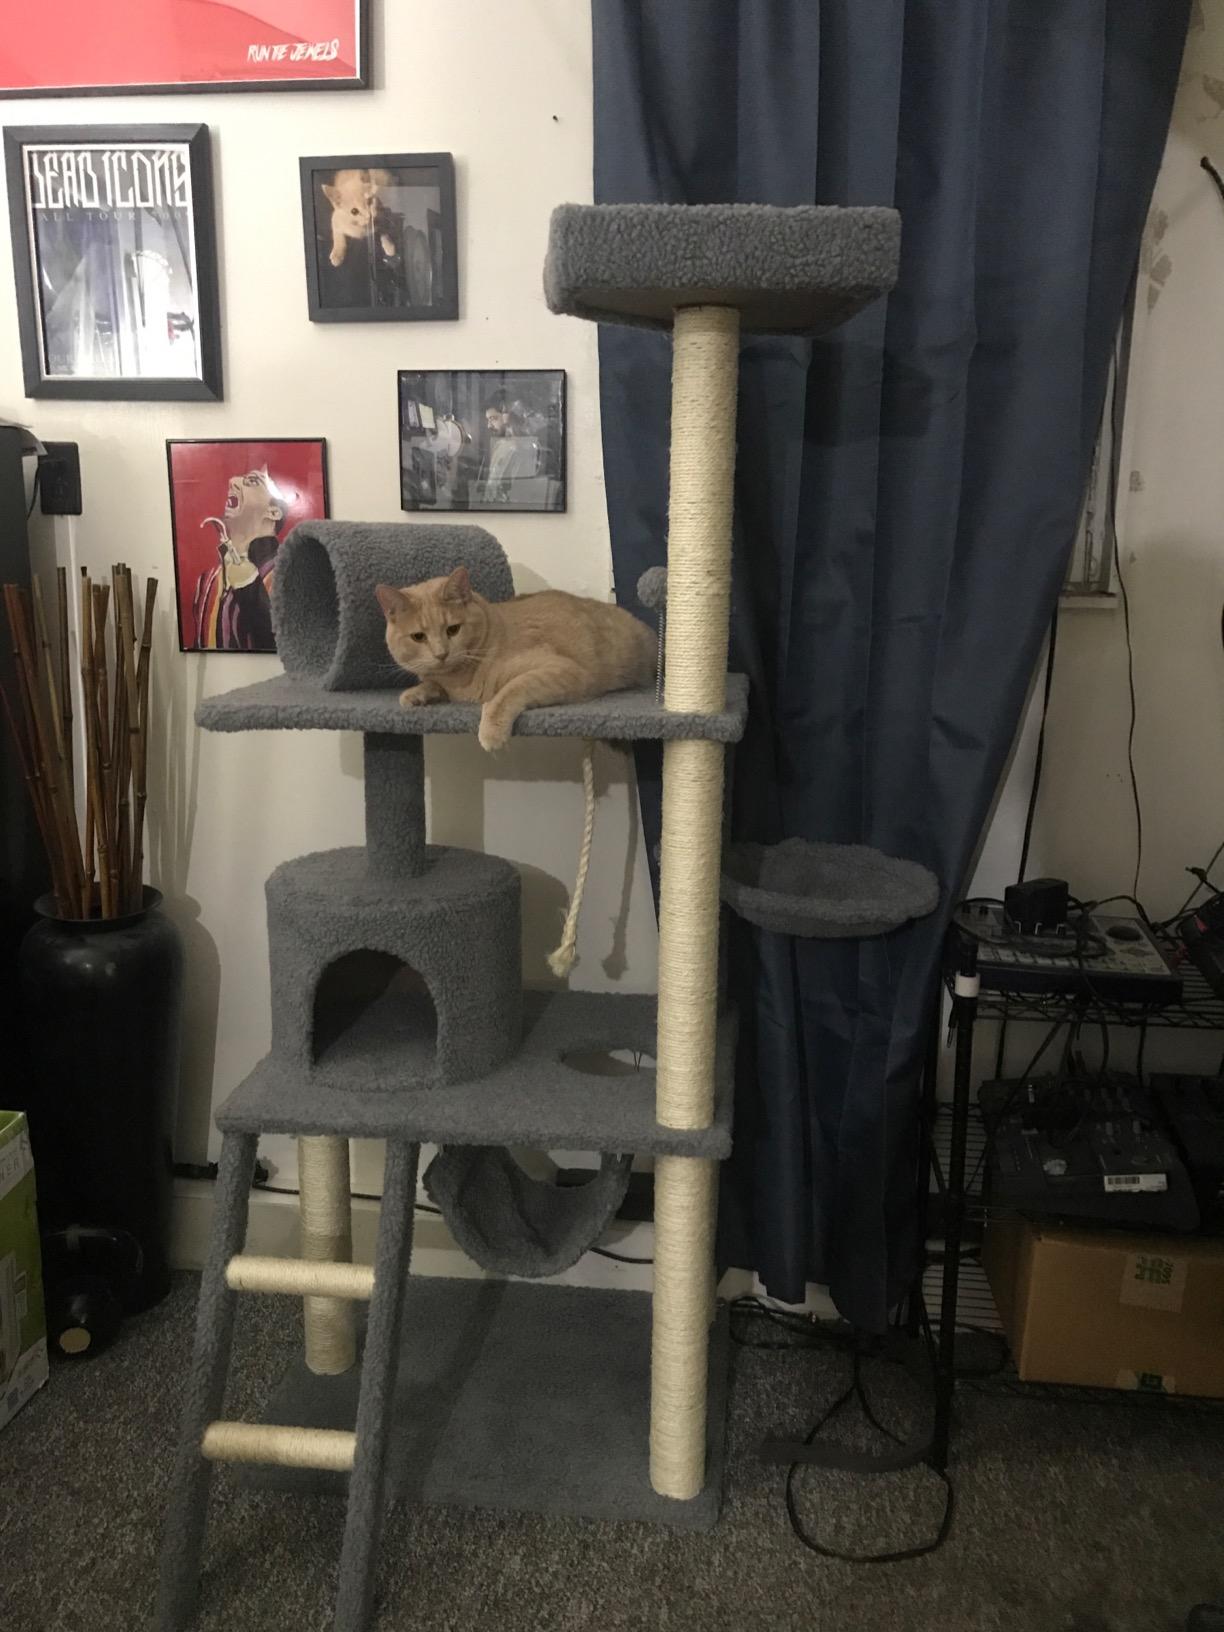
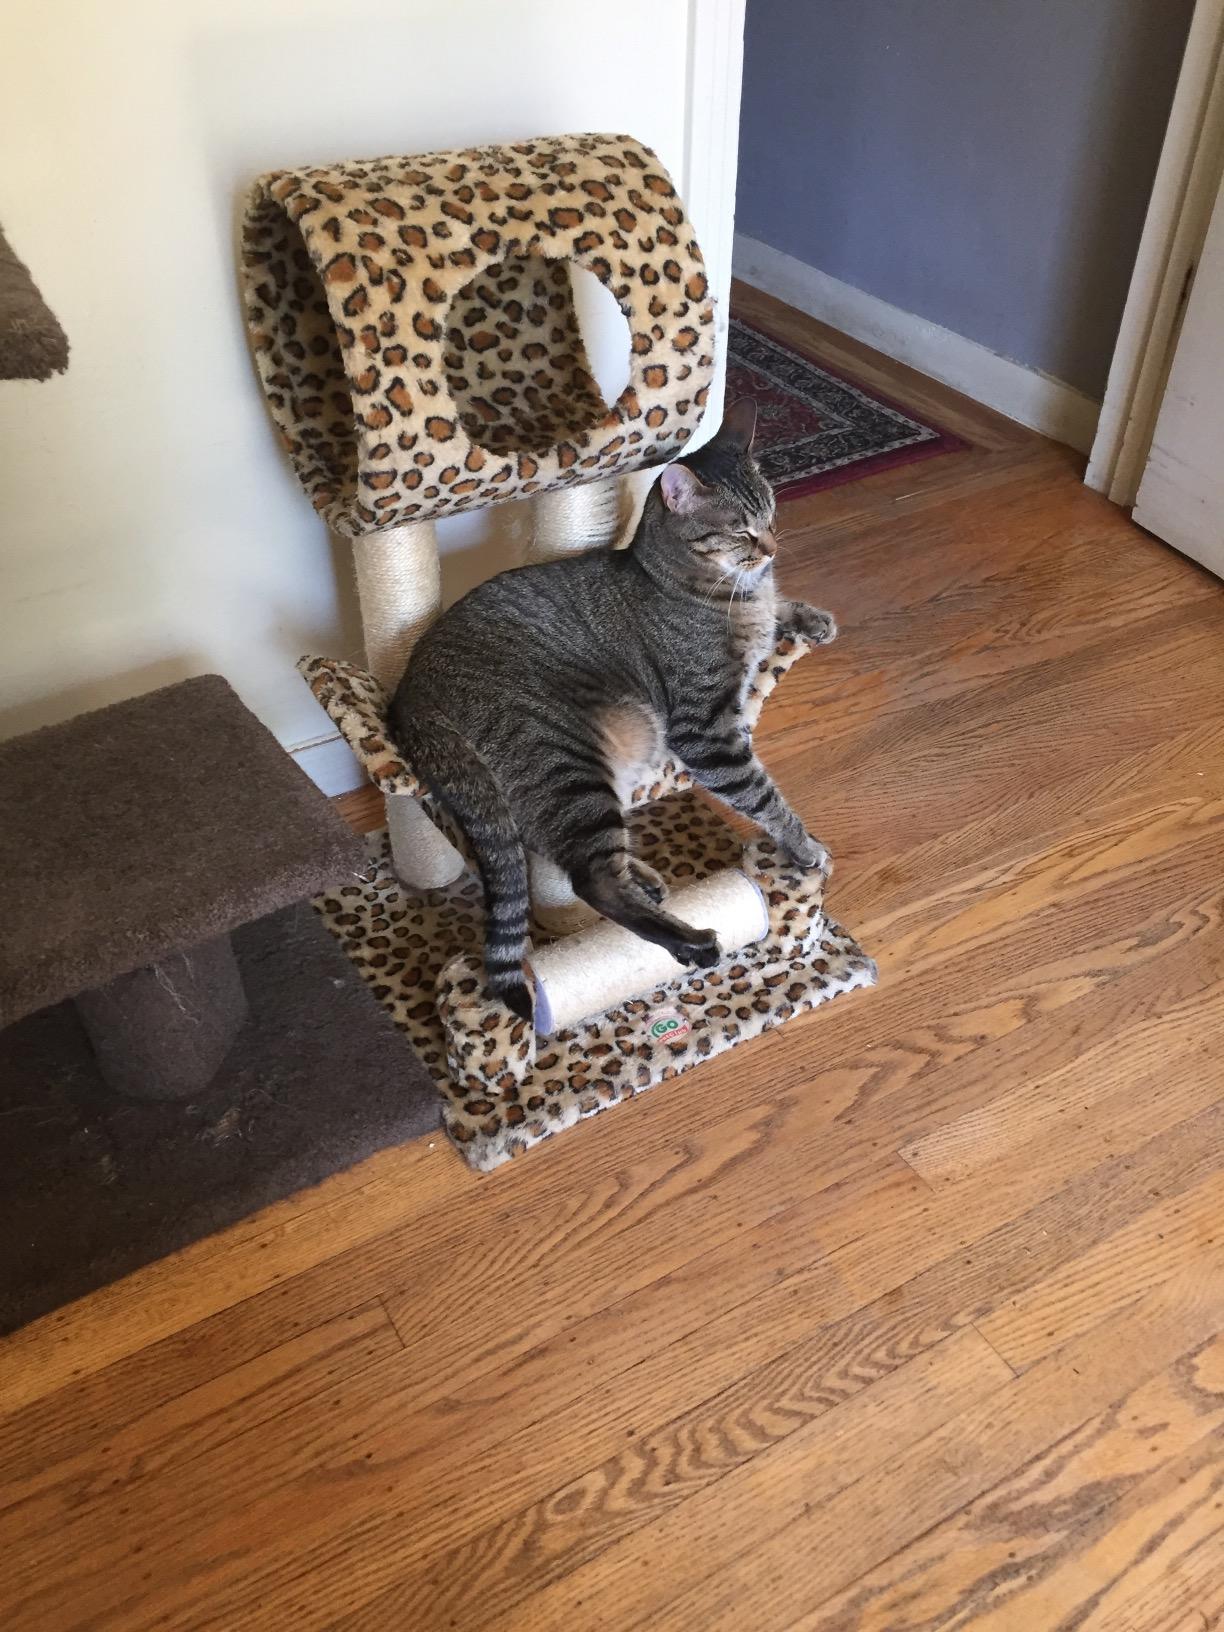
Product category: items_cat tree
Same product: no